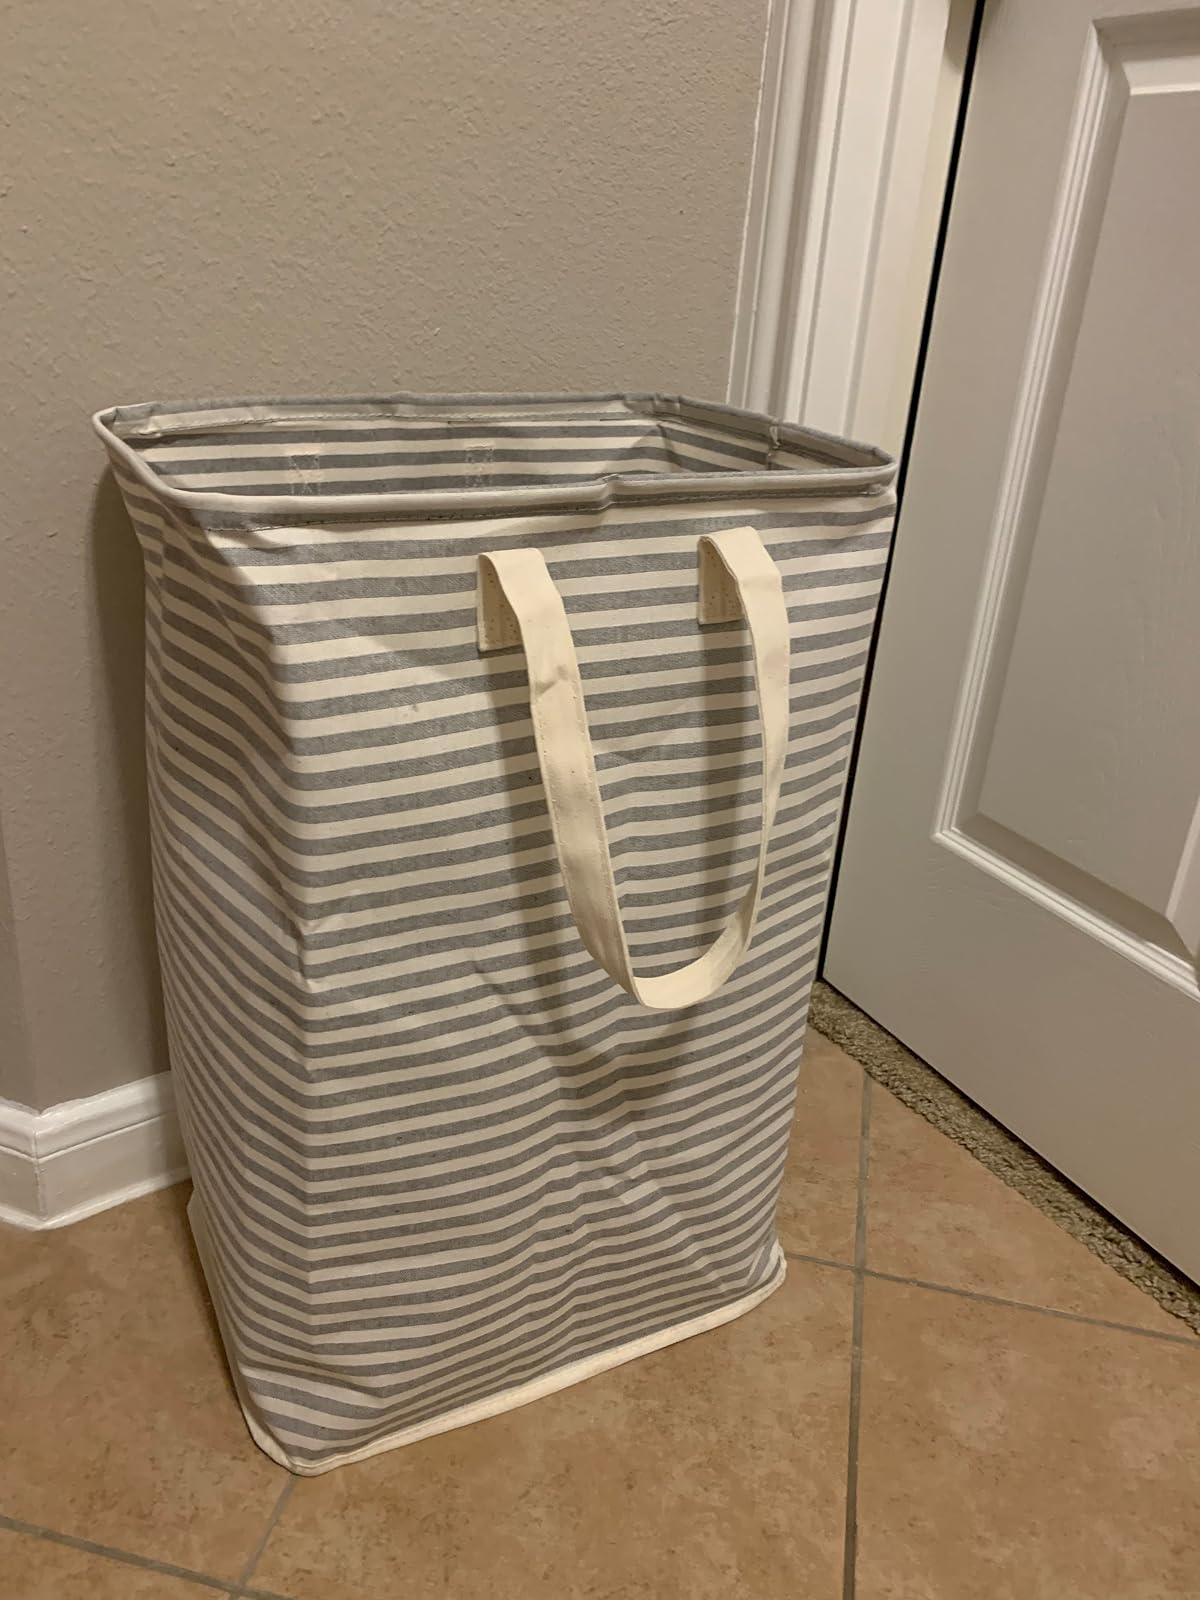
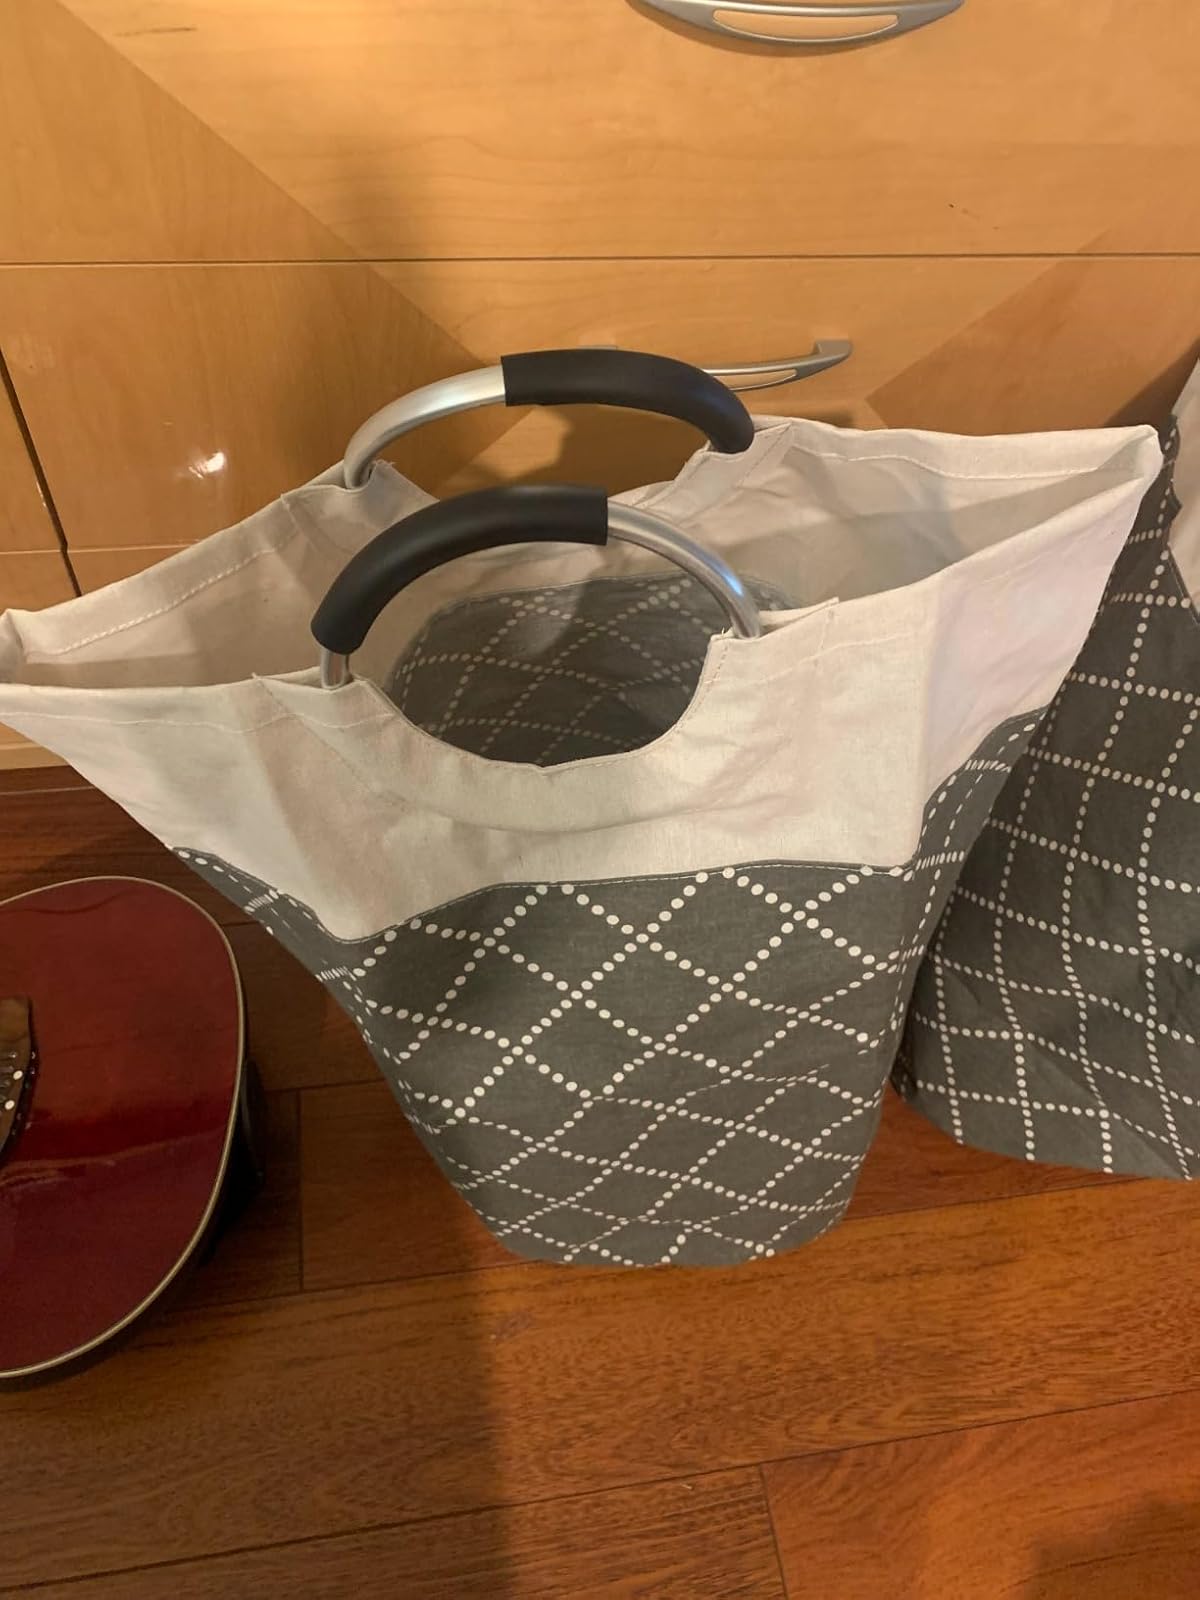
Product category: items_hamper
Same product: no